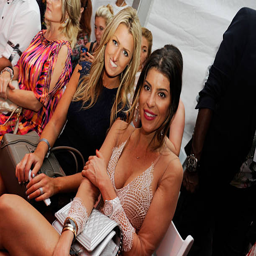
guests attend the fashion show during mercedes - benz fashion week swim at person .